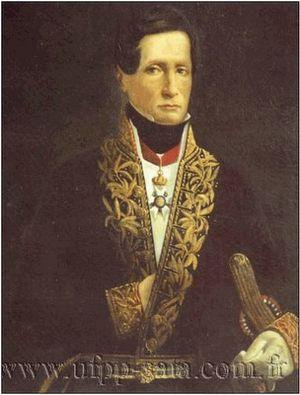
Jean René Constant Quoy 1790—1869
Jean René Constant Quoy est un chirurgien de marine, anatomiste, ornithologue et zoologiste français, né le 10 novembre 1790 à Maillé, près de Maillezais, et mort le 4 juillet 1869 à Rochefort.